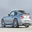
Label: automobile